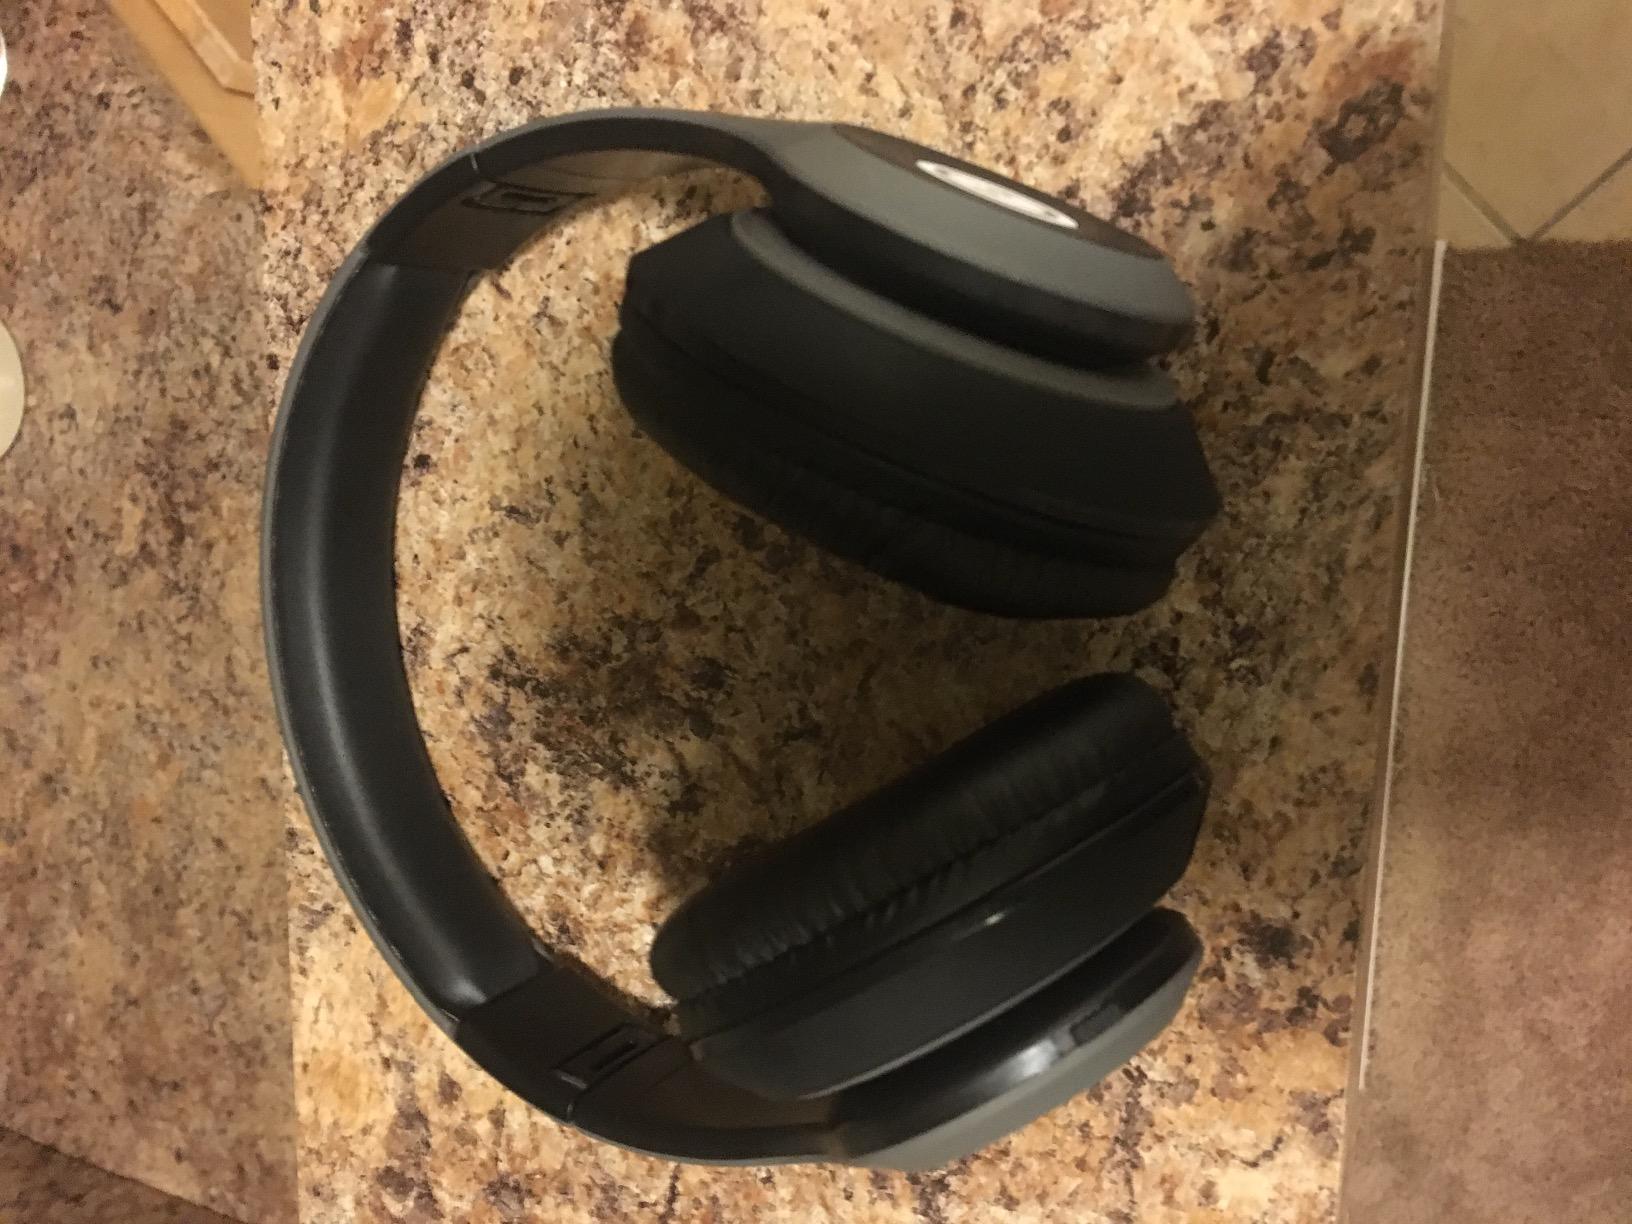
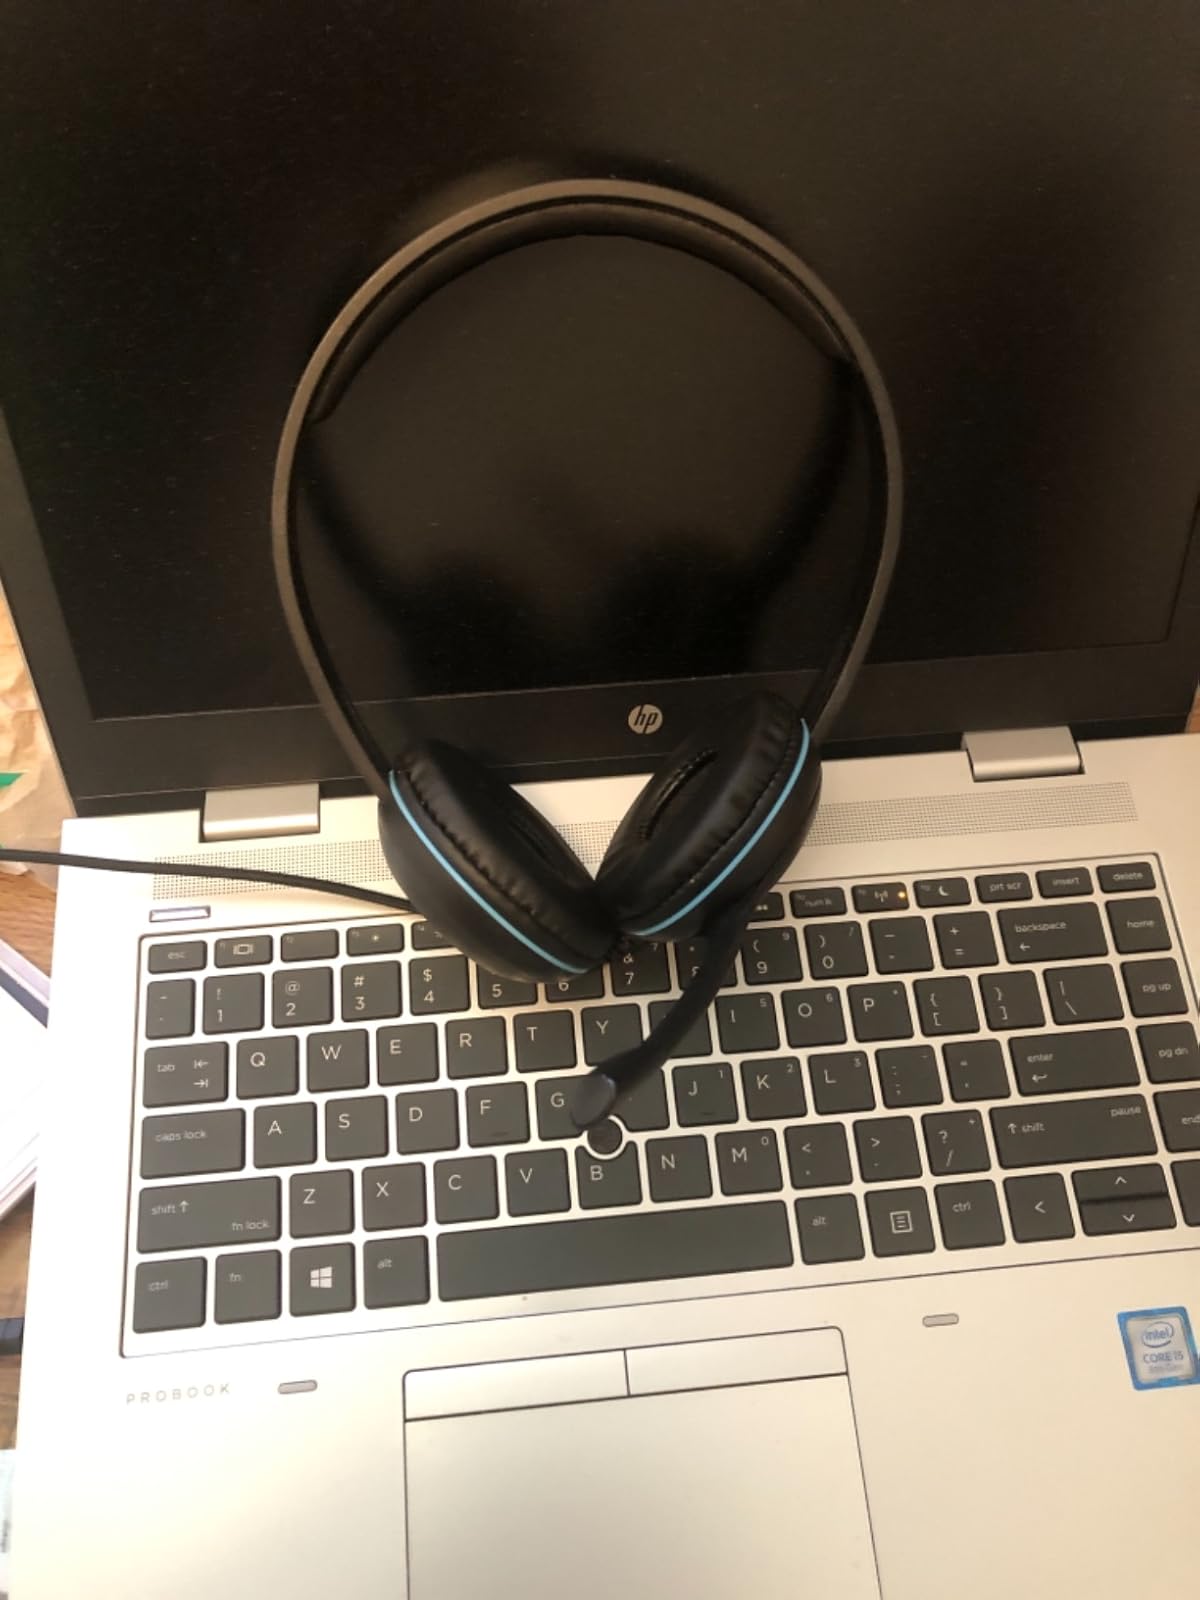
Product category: headphones
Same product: no